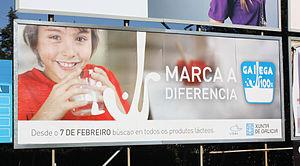
Panneau publicitaire annonçant le label ""Galega 100%"" pour le lait et les produits laitiers de Galice Galego: Publicidade da campaña de promoción do selo ""Marca a diferencia. Galega 100%"", que identifica a orixe galega do leite."
Le galléguisme est souvent synonyme de nationalisme galicien, toutefois il recoupe plusieurs réalités historiques en Galice depuis la renaissance du prestige littéraire de la langue au XIXᵉ siècle.